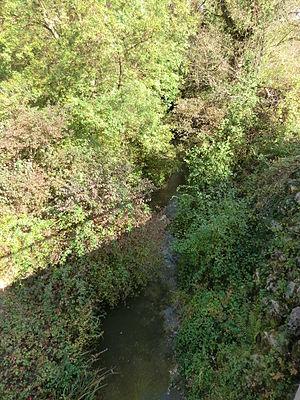
Le Cottey à Niévroz.
Niévroz est une commune française, située dans le département de l'Ain en région Auvergne-Rhône-Alpes. Bordée par le Rhône et ses disjonctions, elle se trouve à proximité immédiate du Grand parc de Miribel-Jonage, dont une petite partie se trouve sur le territoire communal. Niévroz dépend de l'arrondissement de Bourg-en-Bresse, appartient au canton de Miribel. Elle fait également partie de l'aire urbaine de Lyon.
Le Cottey ou Cotey est un ruisseau de l'Ain, situé sur la Côtière, affluent du Rhône. En effet, il se jette dans le canal de Miribel, à Niévroz.